Son of M

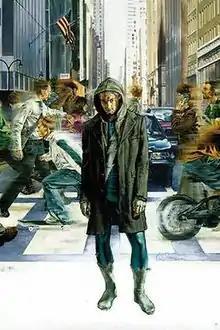
Cover art to "Son of M" #1 by John Watson

Son of M is a 2006 American comic book limited series, a follow-up to Marvel Comics' 2005 "House of M" storyline, starring the depowered Quicksilver. Quicksilver was one of the many mutants to lose his powers as part of the Decimation, for which he was partially responsible.